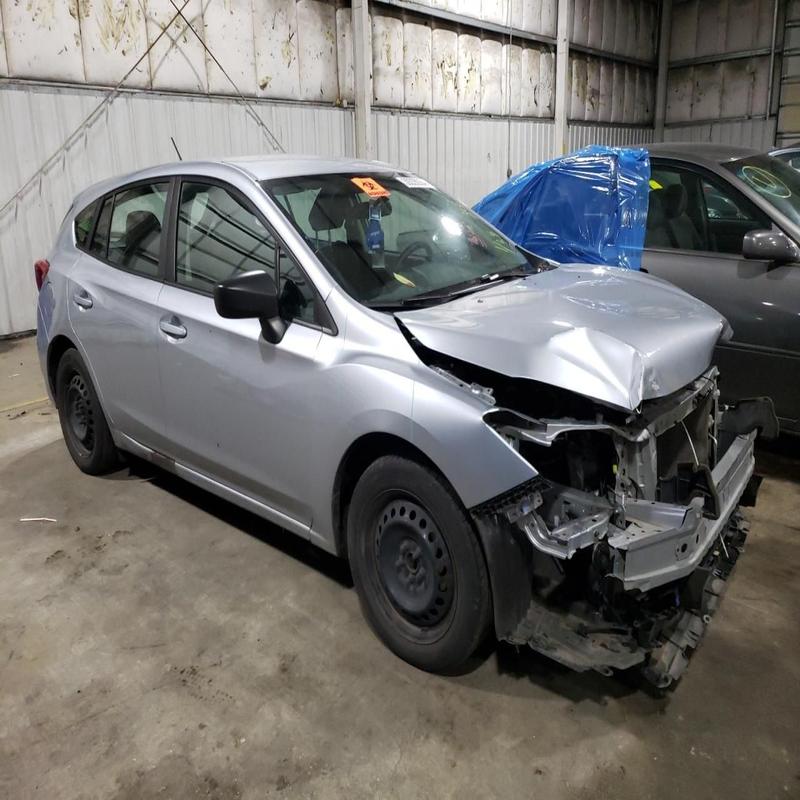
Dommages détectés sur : pare-choc avant, feu avant droit, capot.
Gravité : majeur